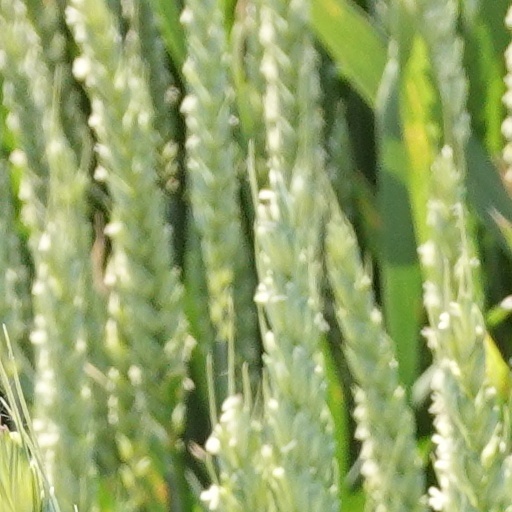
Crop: wheat